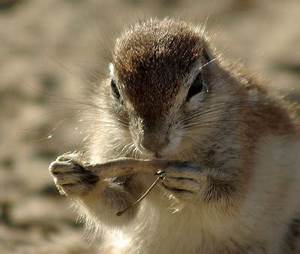
Label: scoiattolo